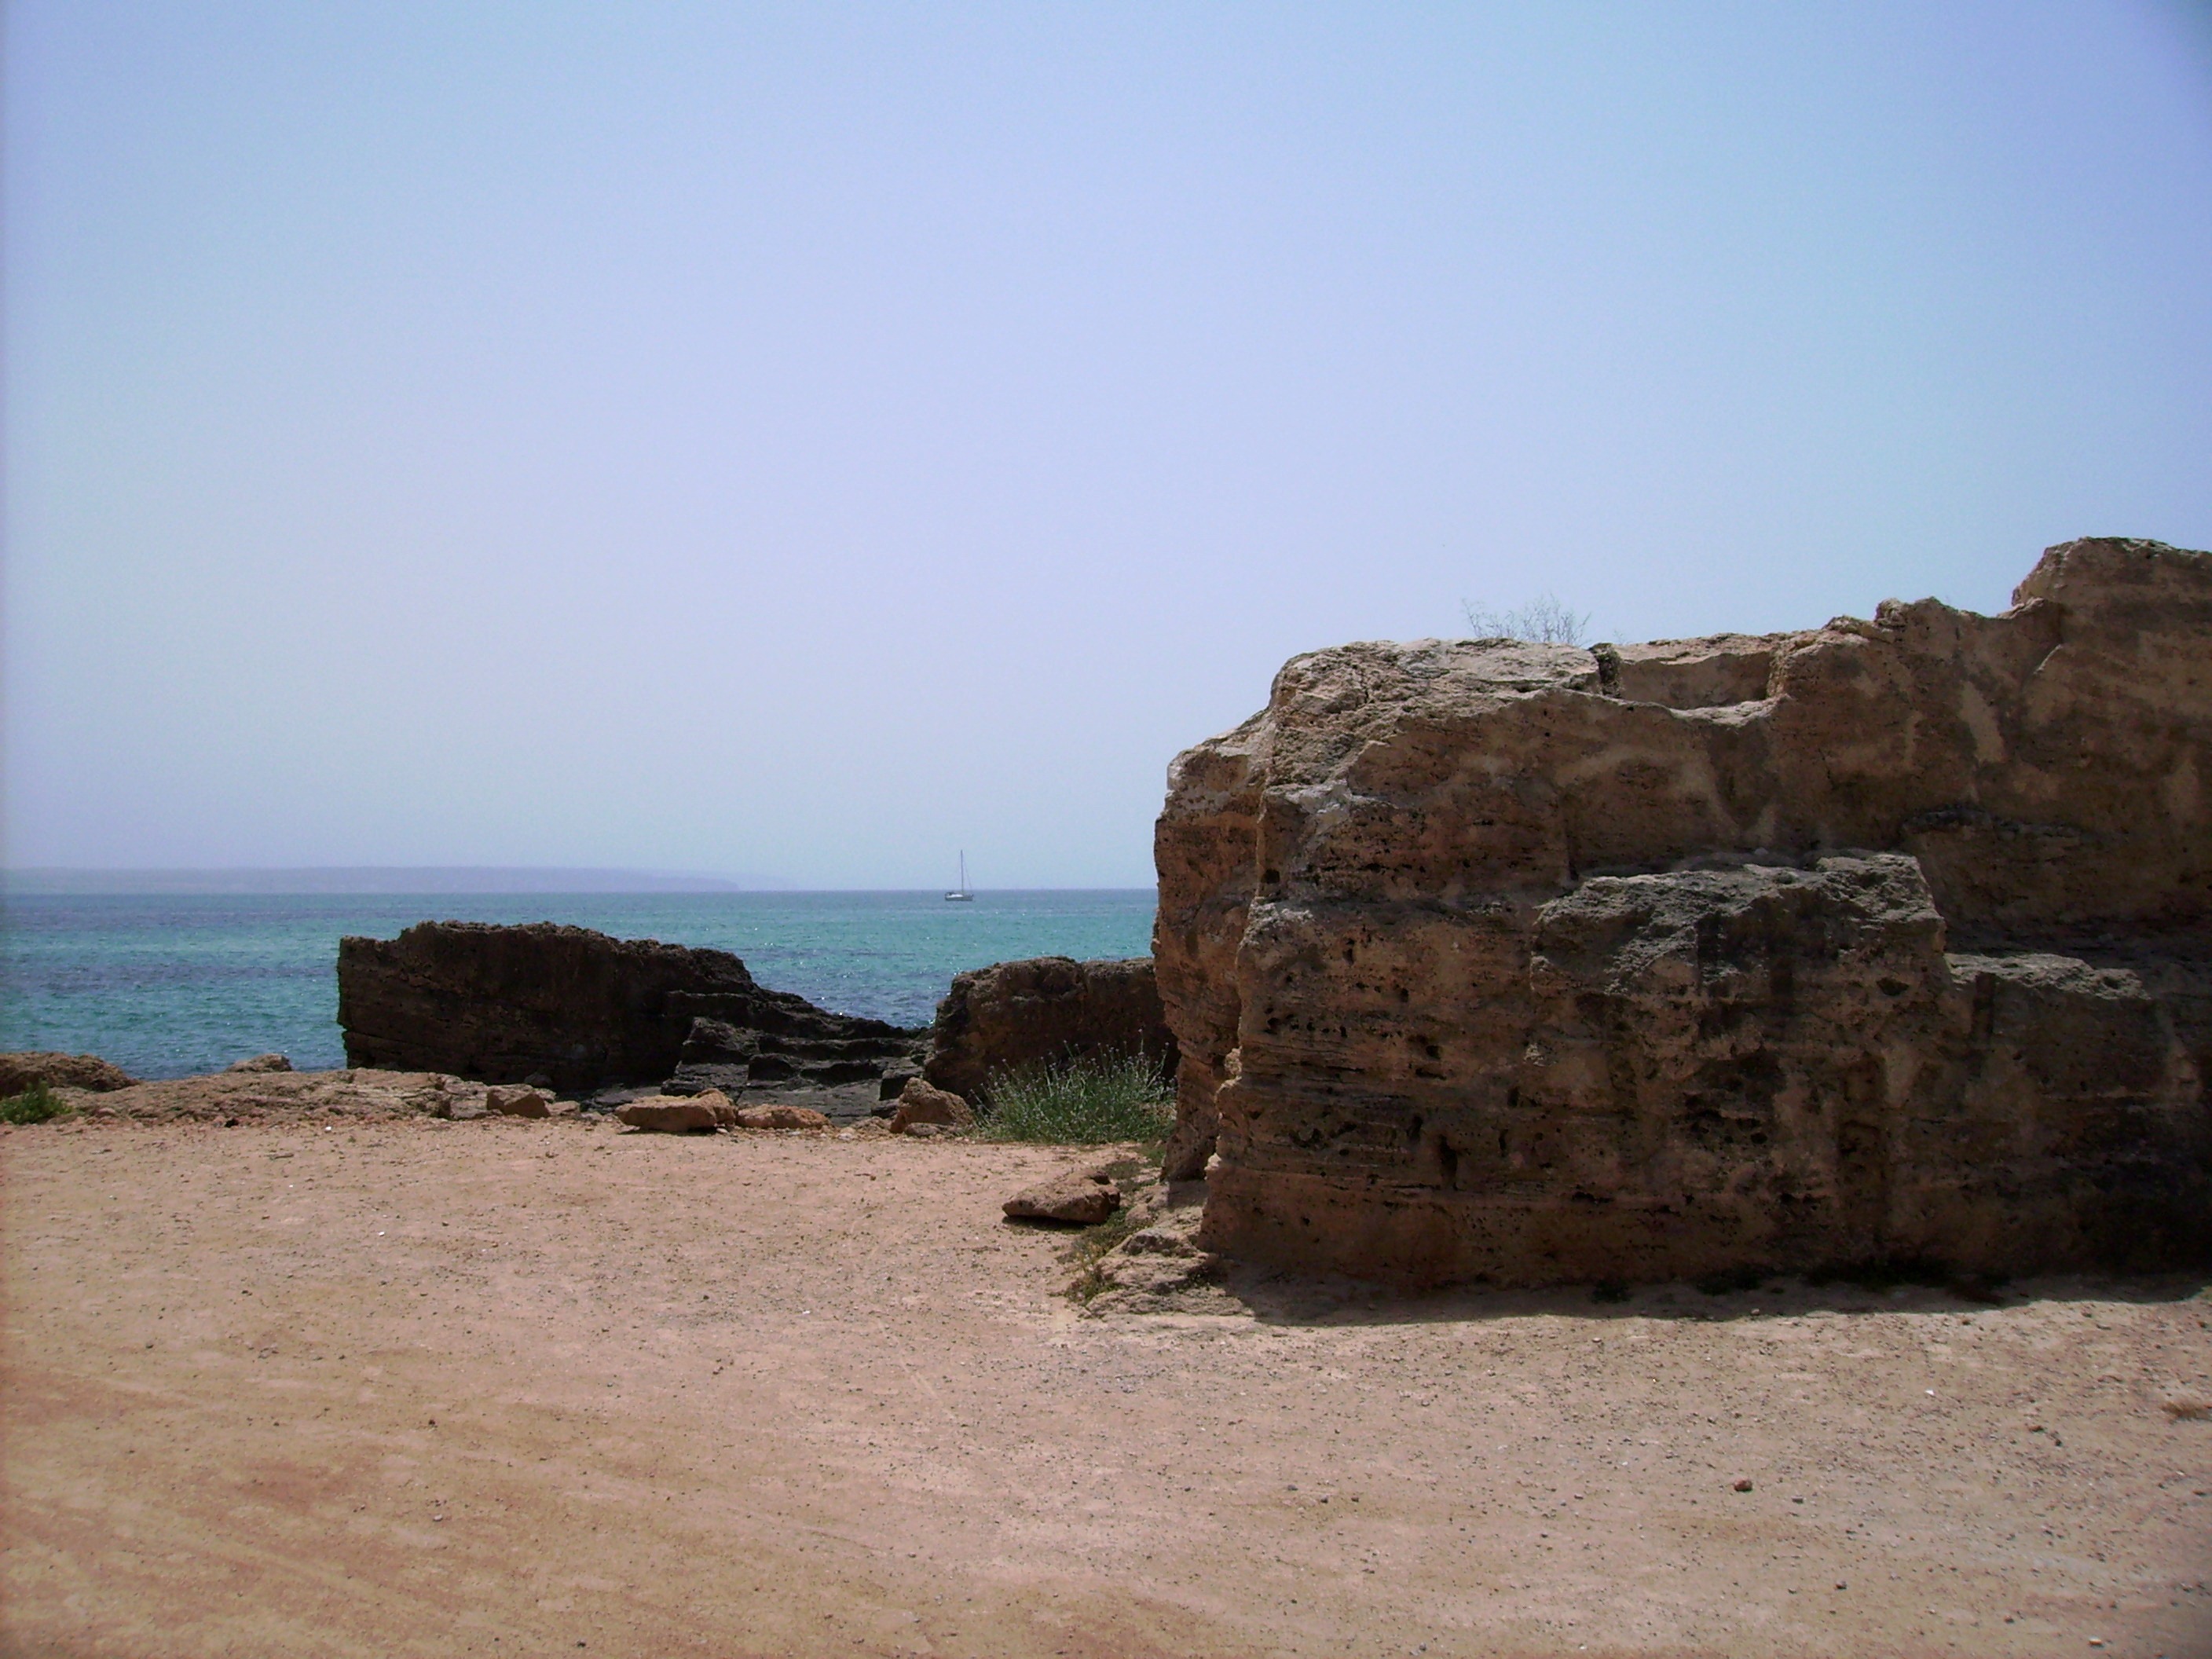
beach, landscape, sea, coast, water, nature, sand, rock, ocean, shore, vacation, cliff, mediterranean, bay, terrain, material, body of water, stones, geology, mallorca, sailing vessel, cape, wadi, landform, natural environment